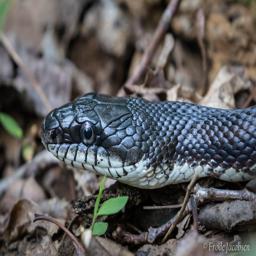
Animal: snakes